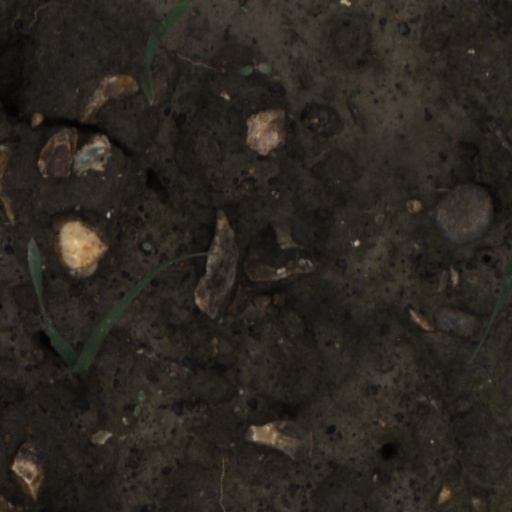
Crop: wheat